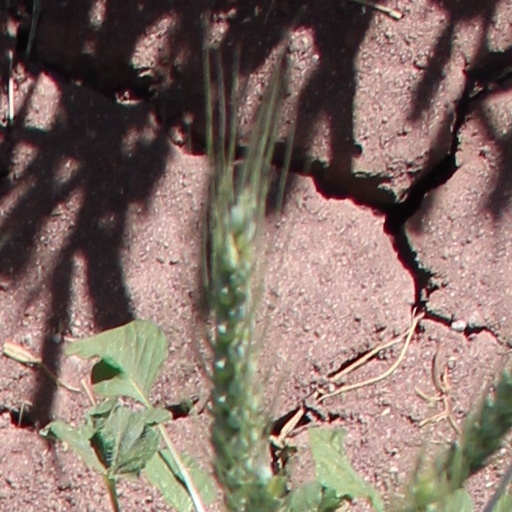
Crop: wheat